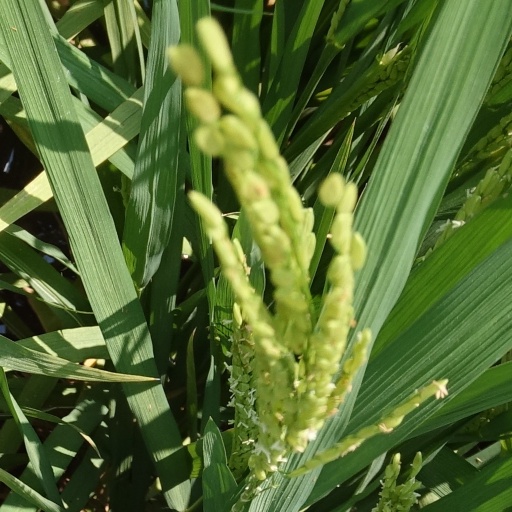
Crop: rice